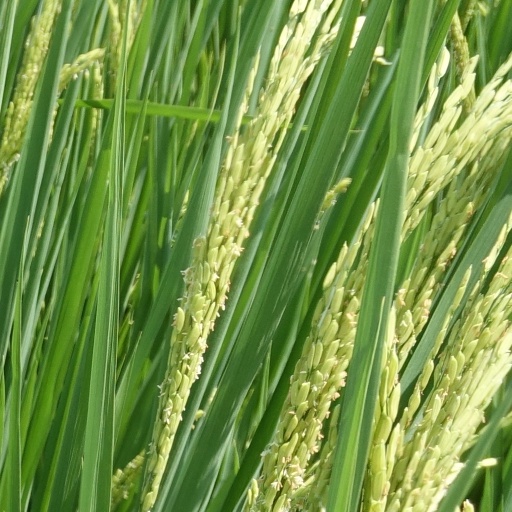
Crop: rice